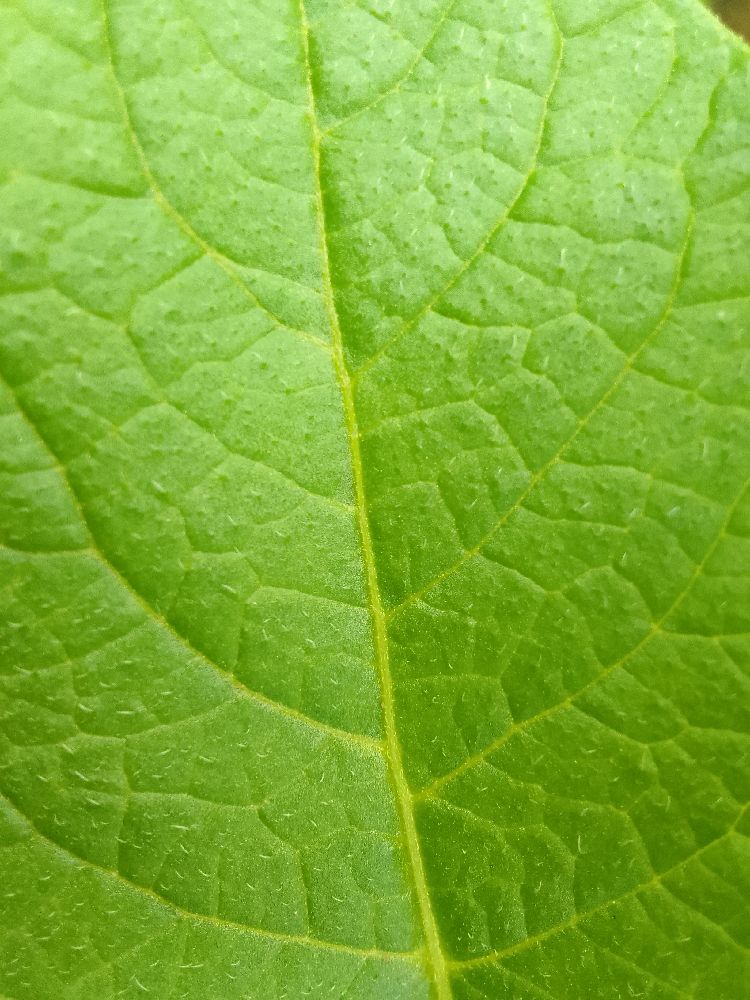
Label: Healthy